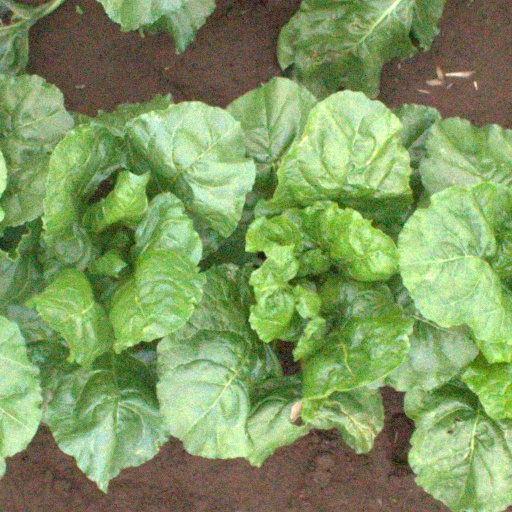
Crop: sugar beet